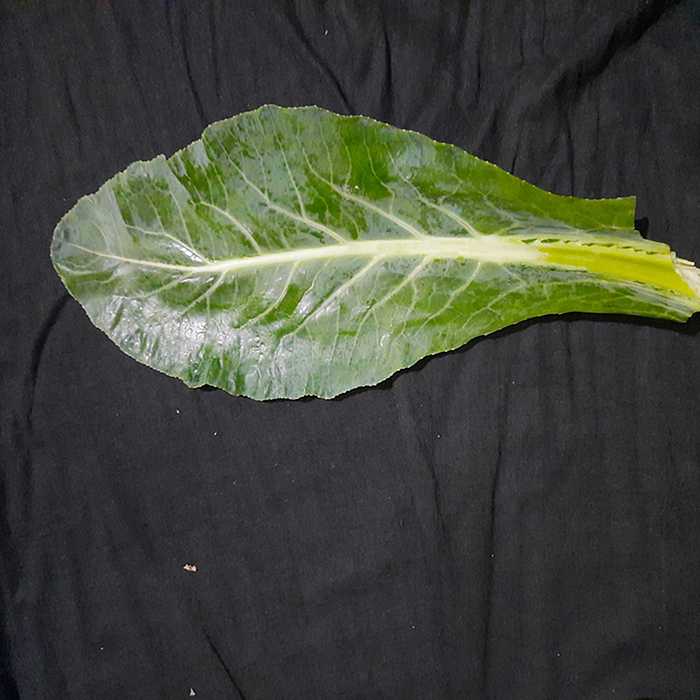
Plant: Cauliflower
Label: Fresh leaf